Gastropoda

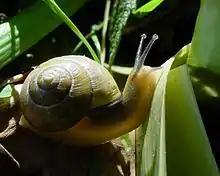
"Cepaea nemoralis": a European pulmonate land snail, which has been introduced to many other countries

Gastropods are found in a wide range of aquatic and terrestrial habitats, from deep ocean trenches to deserts.